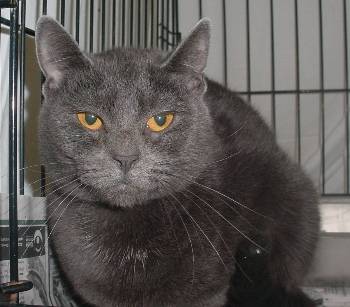
Label: cat